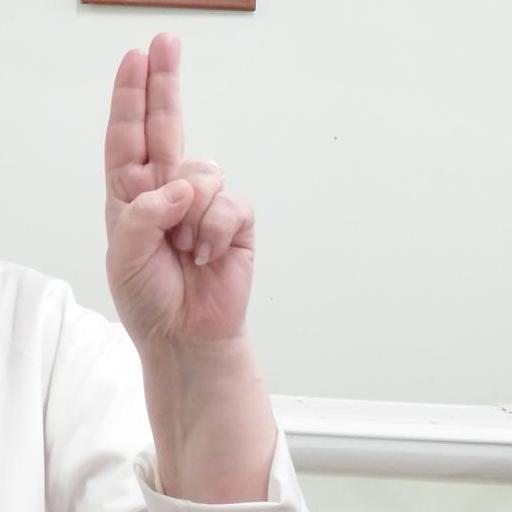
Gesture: two_up